Gay characters in fiction

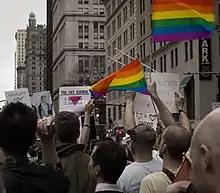
People at the 2008 gay marriage rally, including a protester whose sign says "THE GAY AGENDA: 1. Equality 2. See Item 1"

Gay is a term that primarily refers to a homosexual person or the trait of being homosexual. The term's use as a reference to male homosexuality may date as early as the late 19th century, but its use gradually increased in the mid-20th century. In modern English, "gay" has come to be used as an adjective, and as a noun, referring to the community, practices and cultures associated with homosexuality. In the 1960s, "gay" became the word favored by homosexual men to describe their sexual orientation. By the end of the 20th century, the word "gay" was recommended by major LGBT groups and style guides to describe people attracted to members of the same sex, although it is more commonly used to refer specifically to men. At about the same time, a new, pejorative use became prevalent in some parts of the world. Among younger speakers, the word has a meaning ranging from derision (e.g., equivalent to "rubbish" or "stupid") to a light-hearted mockery or ridicule (e.g., equivalent to weak, unmanly, or lame). The extent to which these usages still retain connotations of homosexuality has been debated and harshly criticized. This page examines gay characters in fictional works as a whole, focusing on characters and tropes in cinema and fantasy.